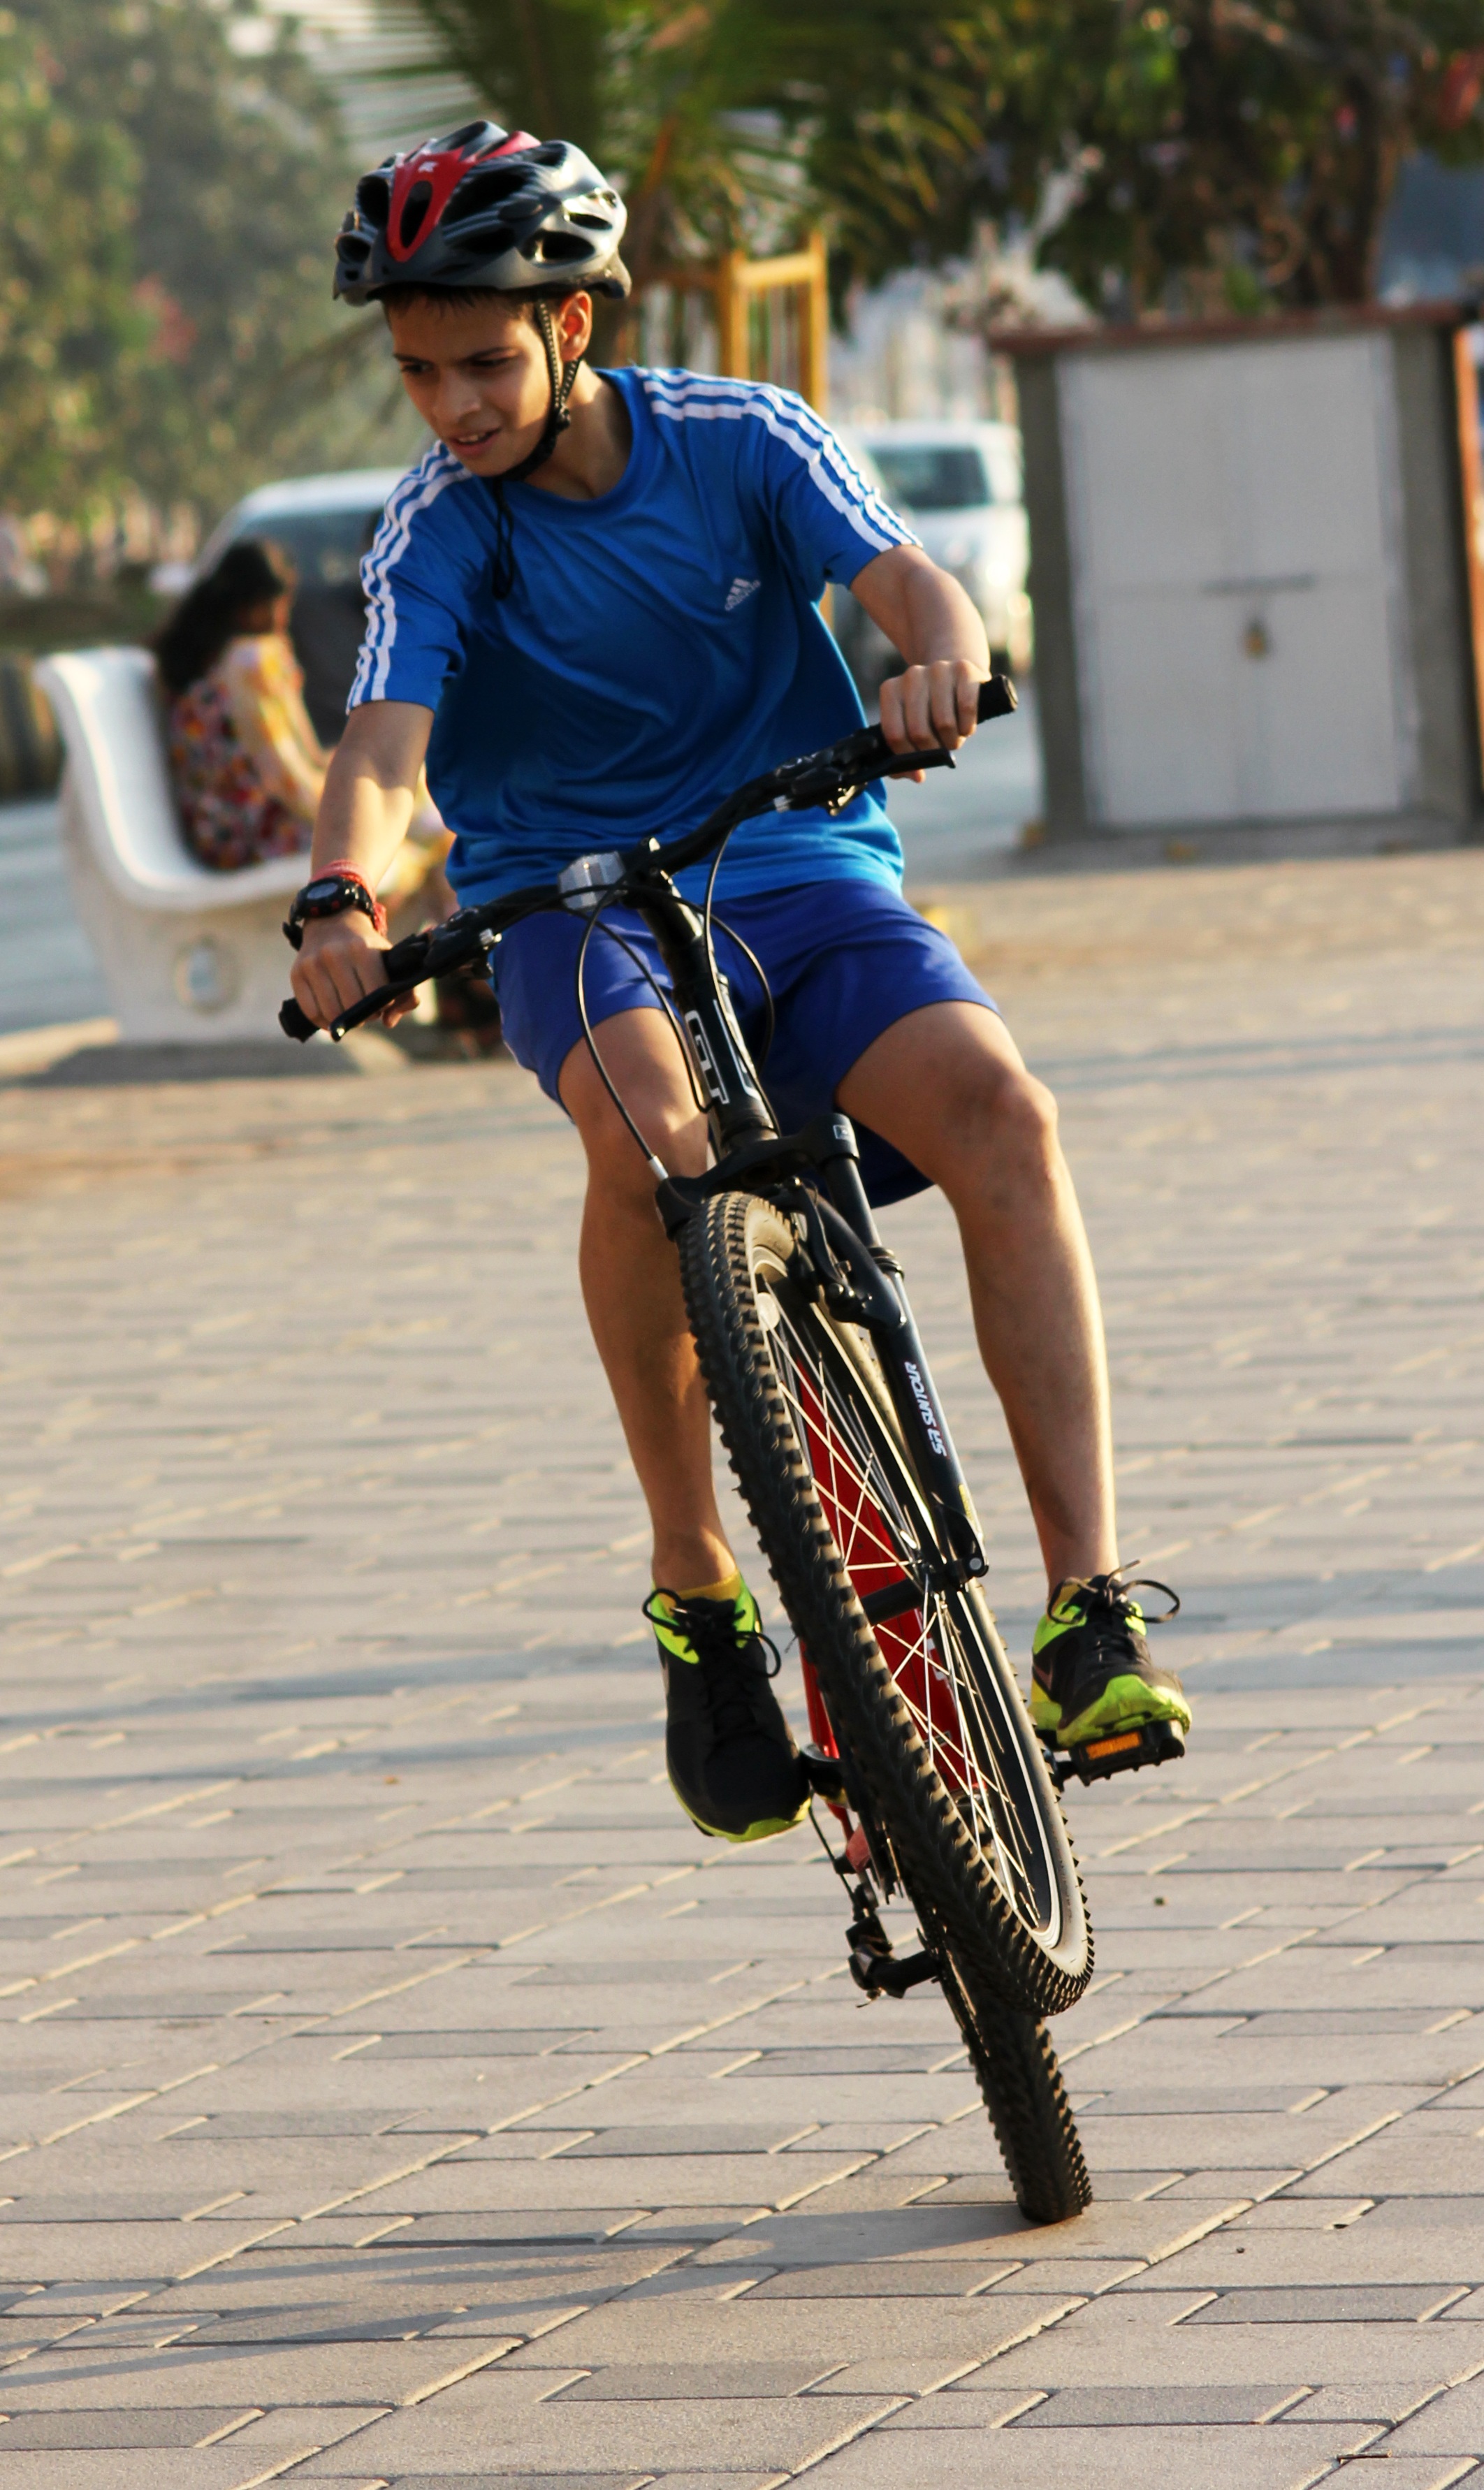
sport, boy, bicycle, bike, male, cyclist, rider, young, vehicle, child, ride, extreme sport, leisure, activity, sports equipment, mountain bike, bmx, cycling, race, fun, sports, helmet, footwear, biking, trick, stunt, road cycling, land vehicle, cycle sport, cyclo cross, bicycle racing, bicycle motocross, freestyle bmx, endurance sports, duathlon